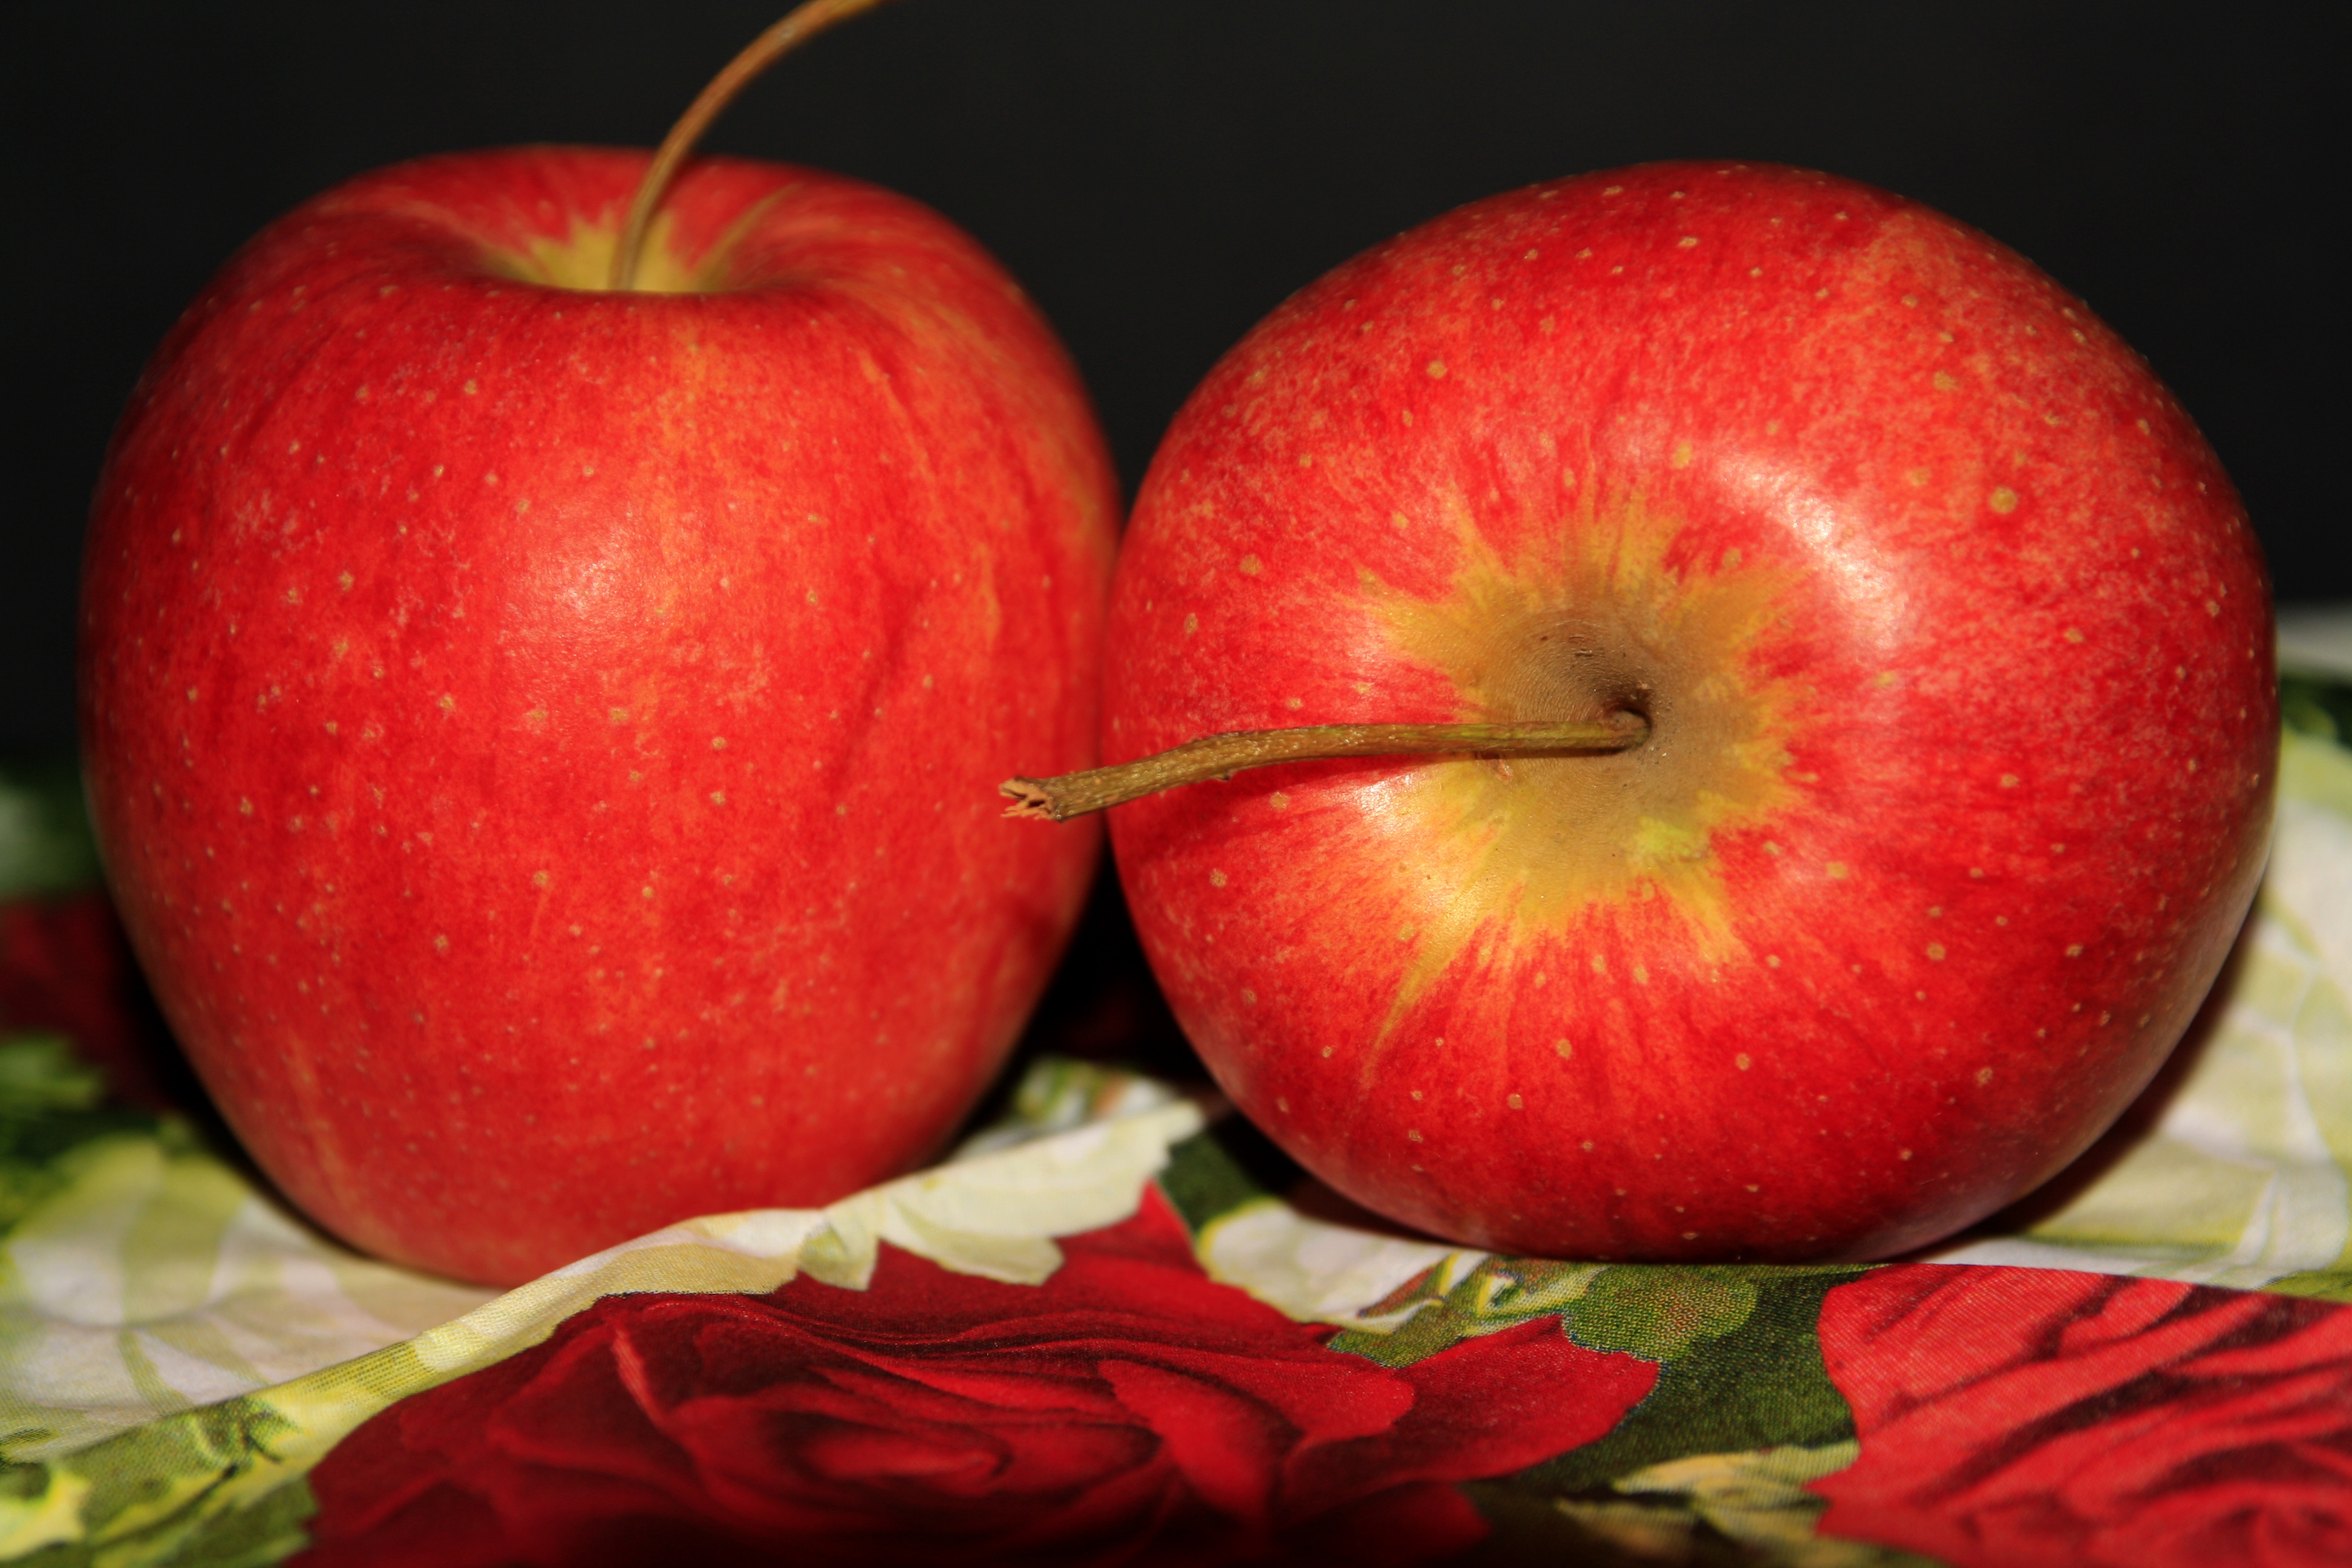
apple, plant, fruit, flower, food, red, produce, autumn, fruits, late summer, vitamins, bless you, flowering plant, rose family, land plant, rose order